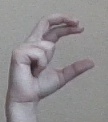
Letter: thal